André-Pierre Gignac

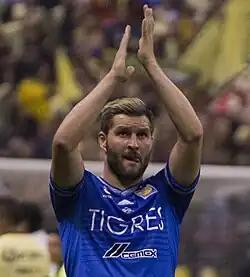
Gignac with Tigres UANL in 2016

André-Pierre Christian Gignac (born 5 December 1985) is a French professional footballer who plays as a forward.